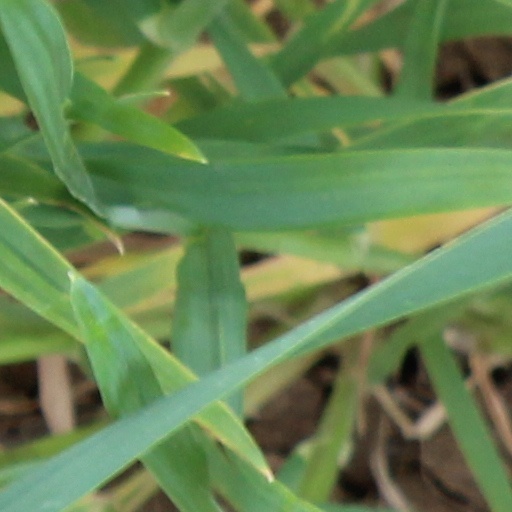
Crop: wheat